Christianity and Islam

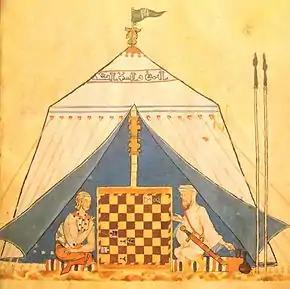
A Christian and a Muslim playing chess, illustration from the "Book of Games" of Alfonso X (c. 1285).

In 746, John of Damascus (sometimes St. John of Damascus) wrote the "Fount of Knowledge" part two of which is entitled "Heresies in Epitome: How They Began and Whence They Drew Their Origin". In this work, John makes extensive reference to the Quran and, in John's opinion, its failure to live up to even the most basic scrutiny. The work is not exclusively concerned with the "Ismaelites" (a name for the Muslims as they claimed to have descended from Ismael) but all heresy. The "Fount of Knowledge" references several suras directly often with apparent incredulity.